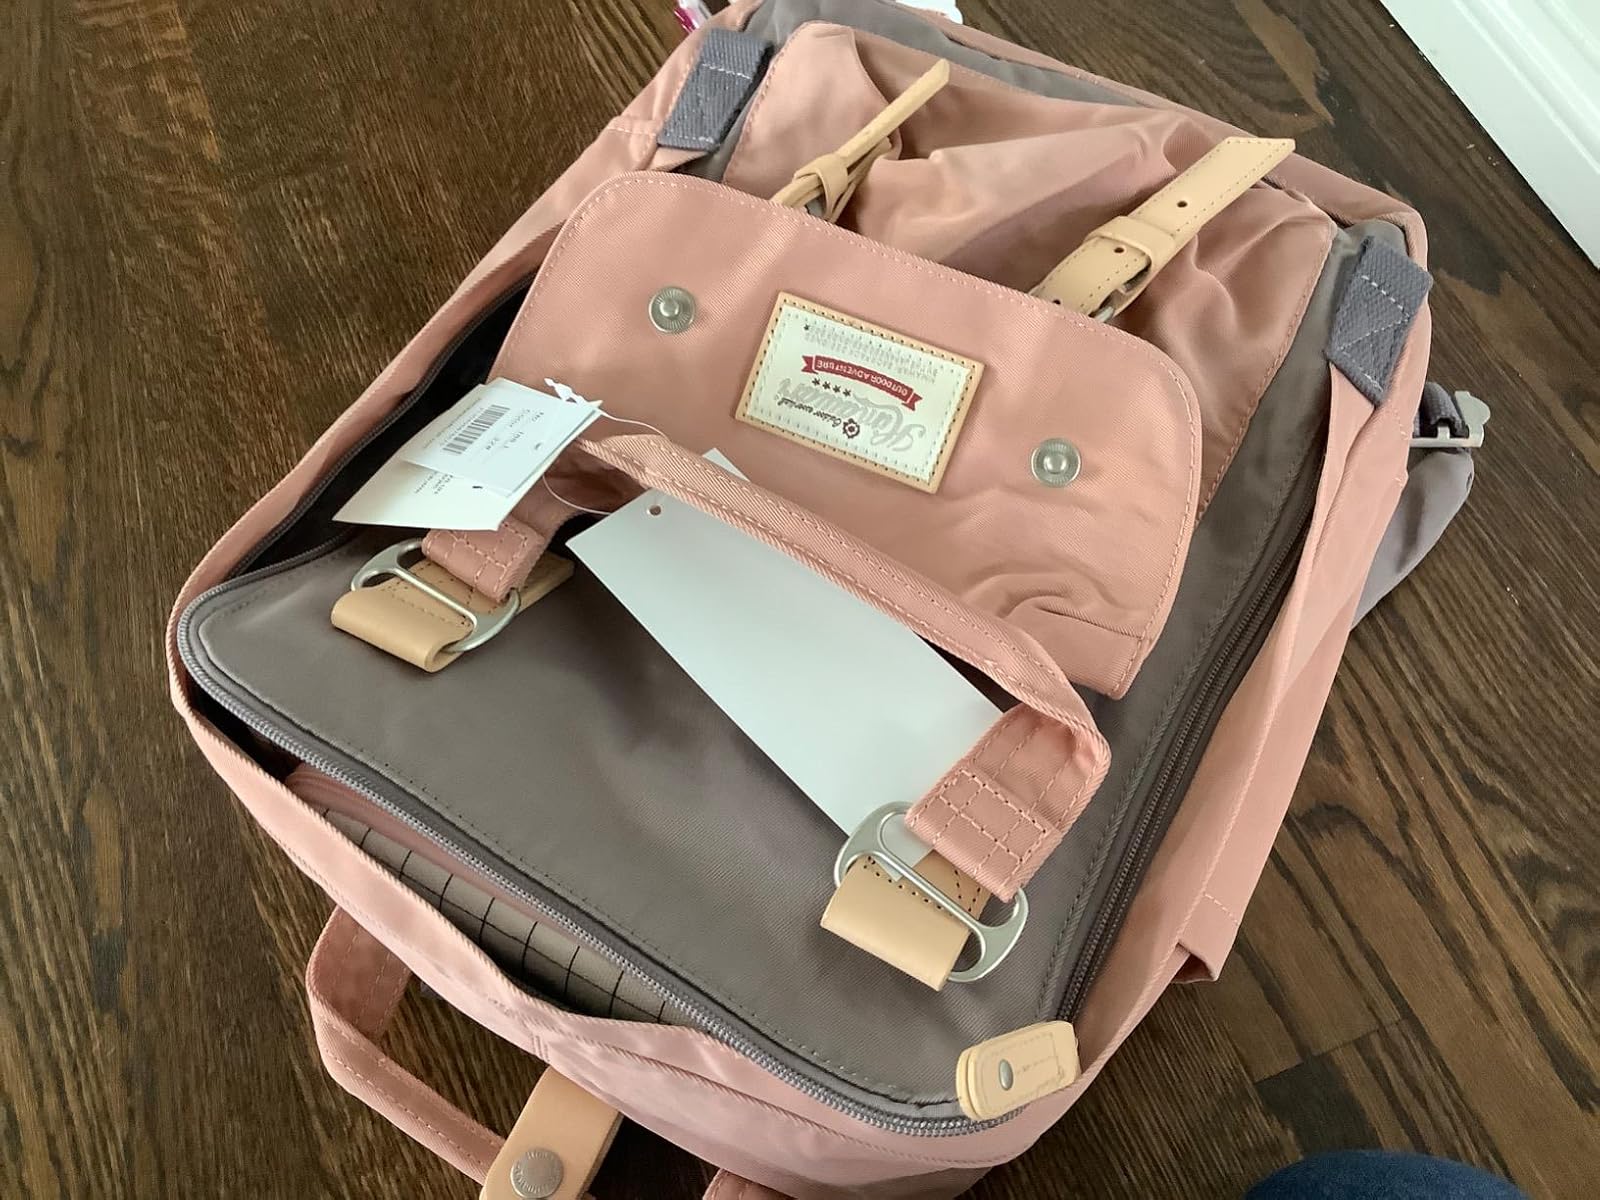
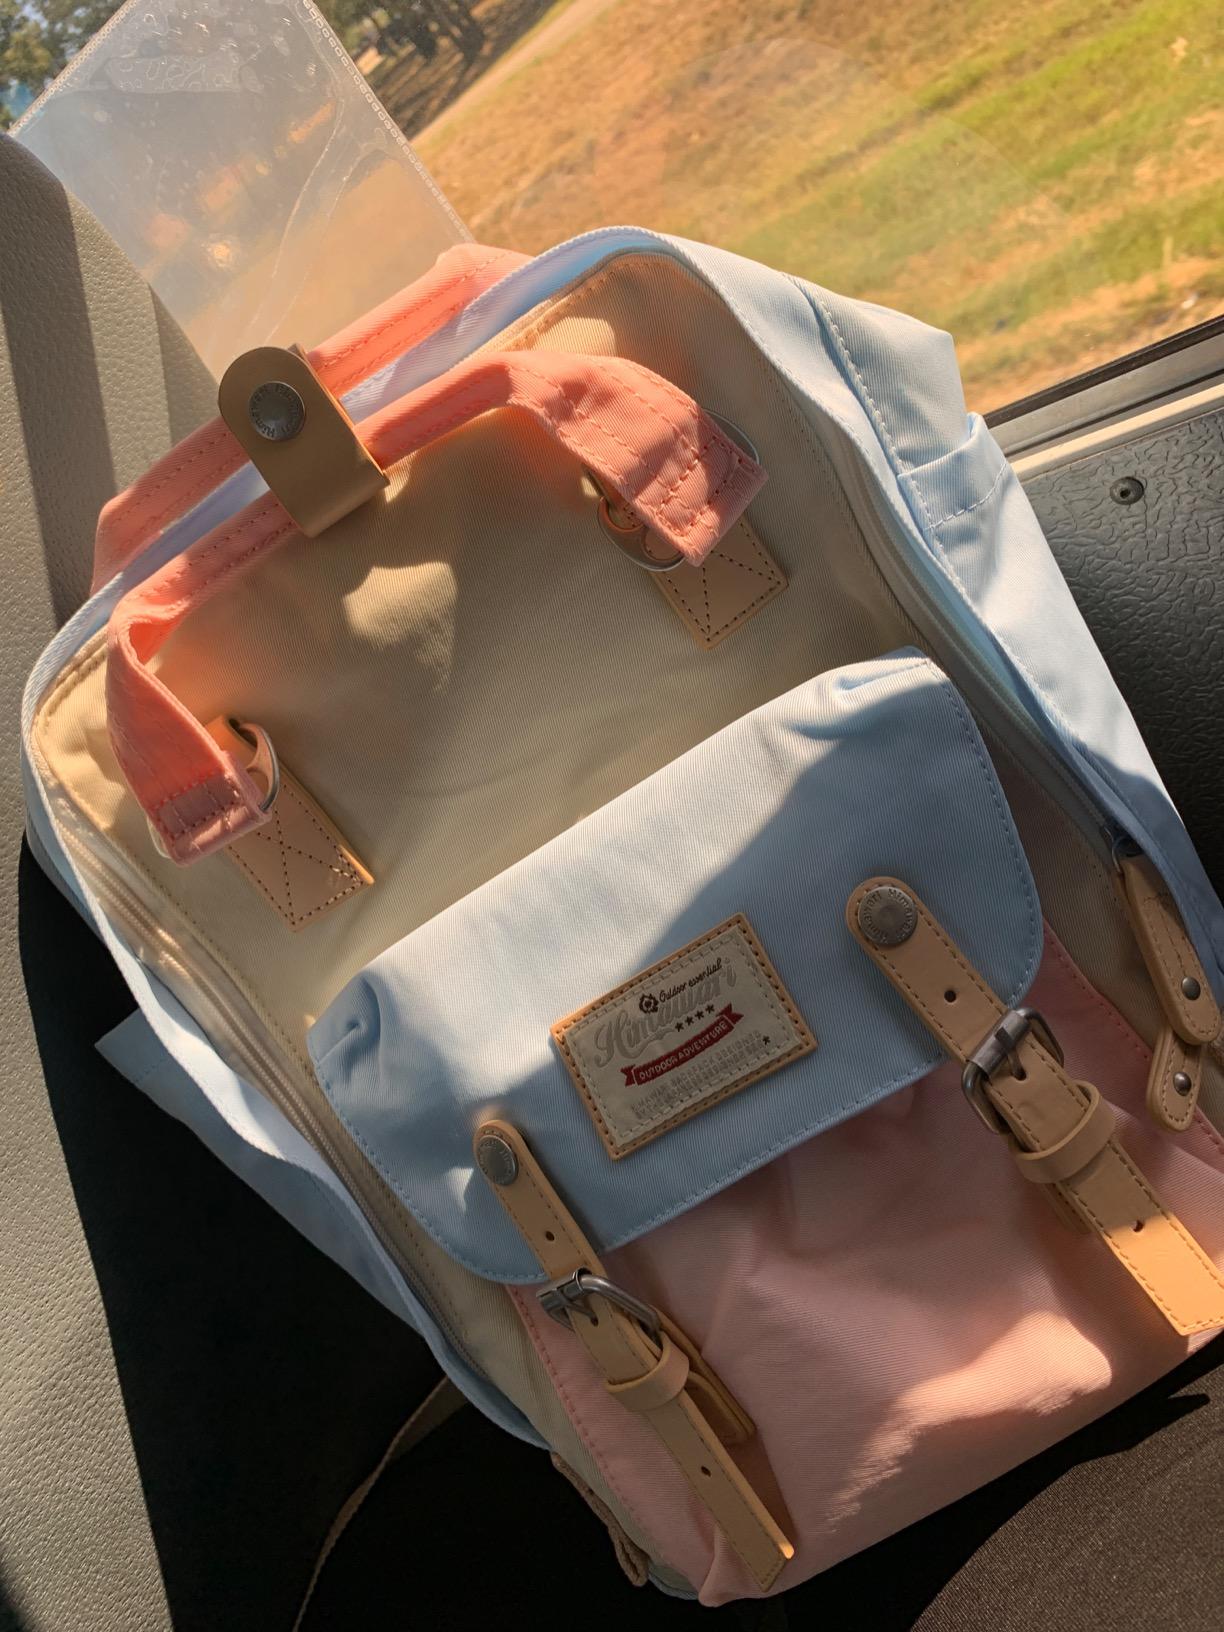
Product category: bag
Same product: no